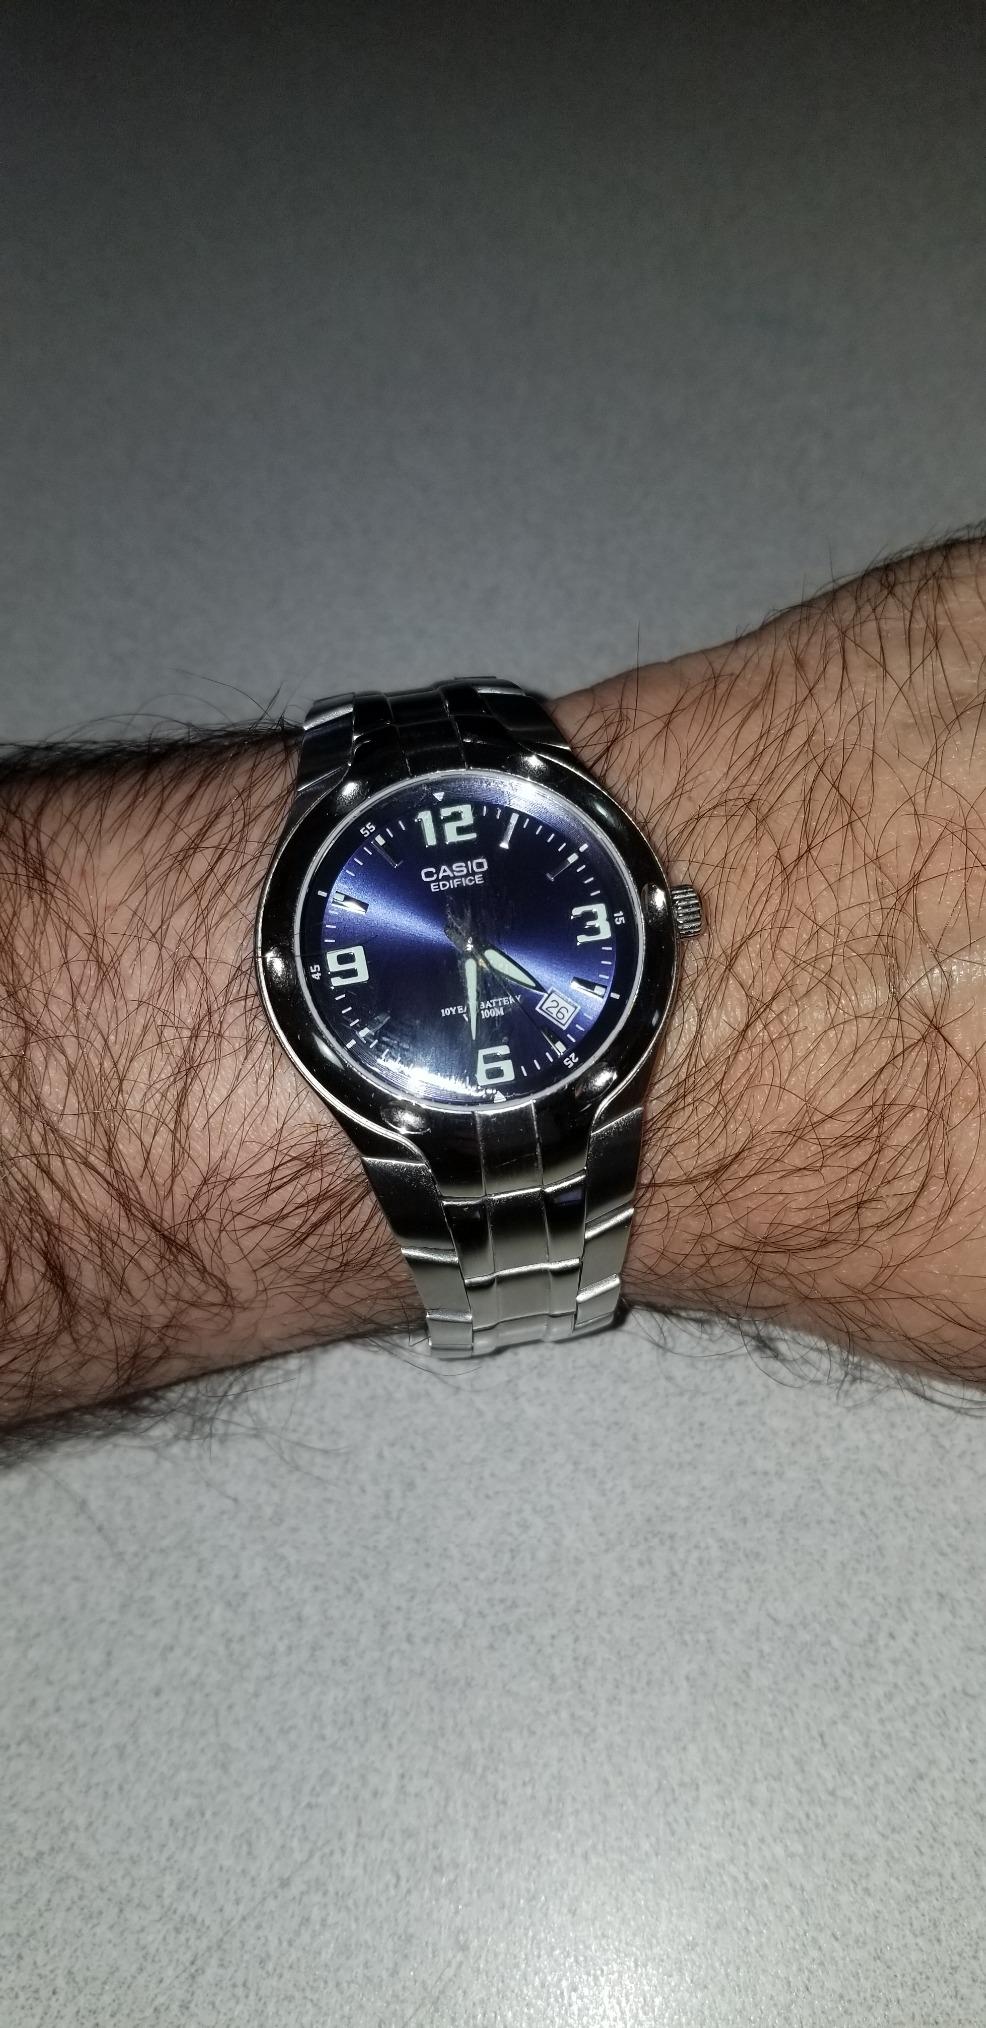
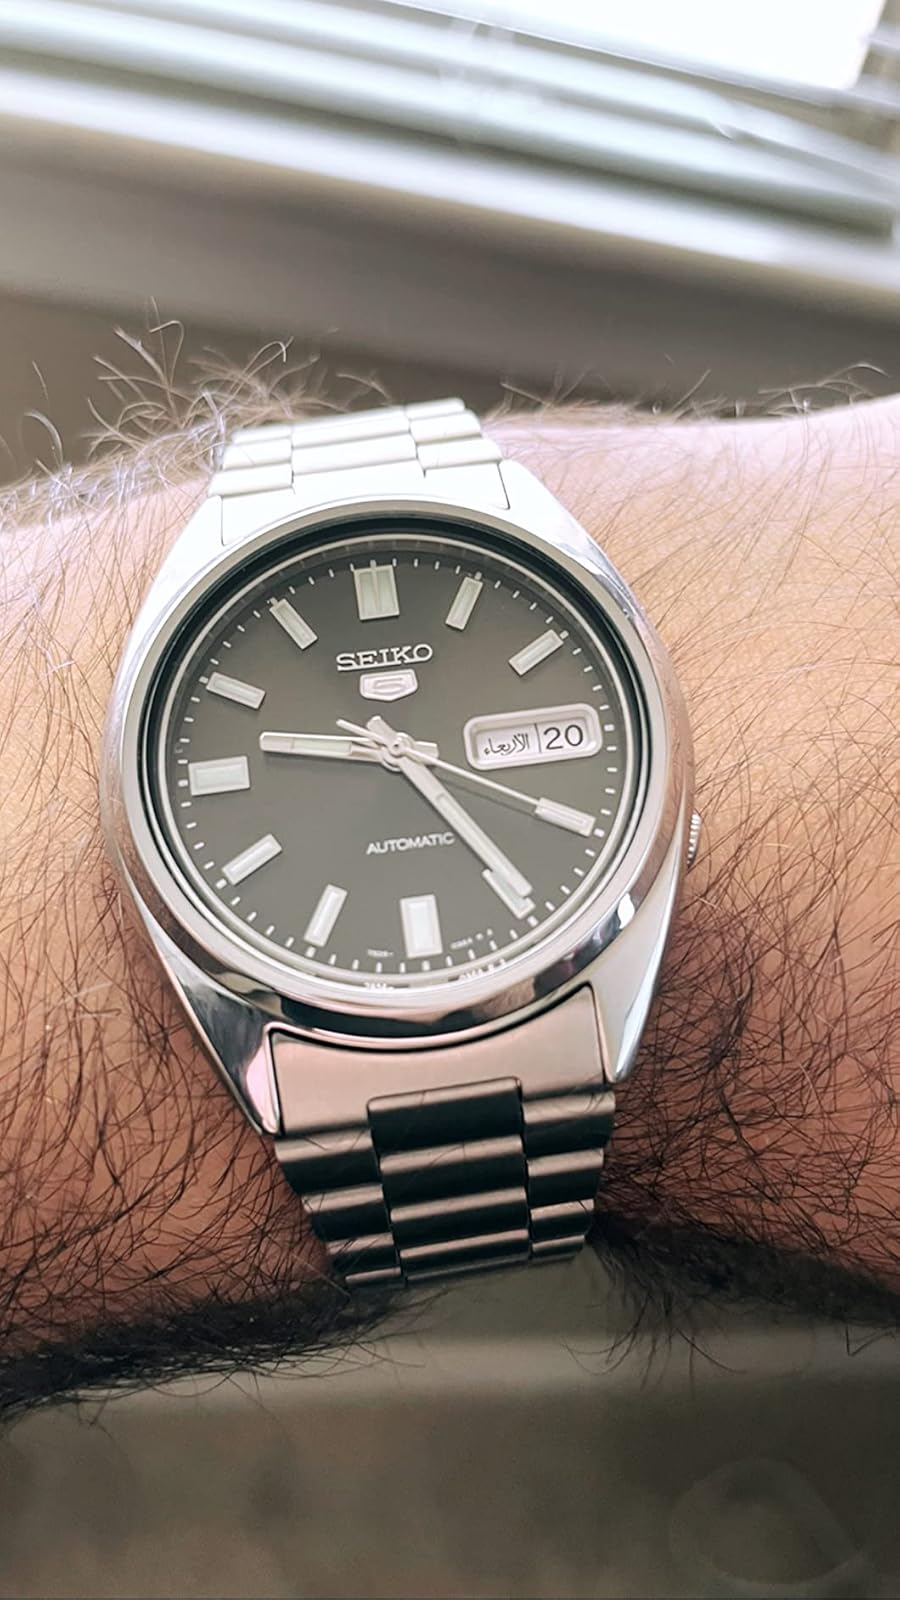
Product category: accessories_watch
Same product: no